Tourism in metropolitan Detroit

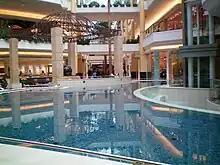
Somerset Collection adjacent to the Somerset Inn in Troy

Several traditional street-side shopping districts with clusters of restaurants may be found throughout the region in addition to those surrounding enclosed shopping malls and open-air lifestyle centers. Downtown Detroit contains Greektown, the Lower Woodward Avenue Historic District (Merchant's Row), and the shops and restaurants at the Renaissance Center along the International Riverfront. The Eastern Market, a farmer's distribution center in the central east side neighborhood area of Detroit, is the largest open-air bedding flower market in the United States and has more than 150 foods and specialty businesses. On Saturdays, about 45,000 people shop the city's historic Eastern Market. Other notable street-side shopping districts include "The Village" on Kercheval Avenue in Grosse Pointe and the downtown areas of Birmingham, Royal Oak, Northville, Rochester, and Plymouth.